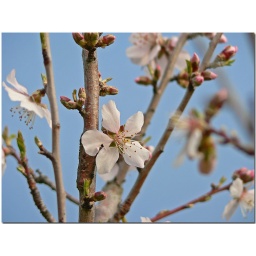
A sure sign that winter is coming to a close in a few weeks... the almond tree is in bloom.